Sforza Castle

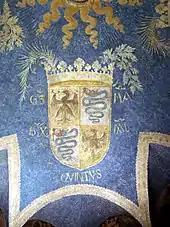
Coat of arms of Galeazzo Maria Sforza, painted on an interior ceiling

Under the Spanish domination which followed, the castle became a citadel, as the governor's seat was moved to the Ducal Palace (1535). Its garrison varied from 1,000 to 3,000 men, led by a Spanish castellan. In 1550 works began to adapt the castle to modern fortification style, as a hexagonal (originally pentagonal) star fort, following the addition of 12 bastions. The external fortifications reached 3 km in length and covered an area of 25.9 hectares. The castle also remained in use as a fort after the Spaniards were replaced by the Austrians in Lombardy.